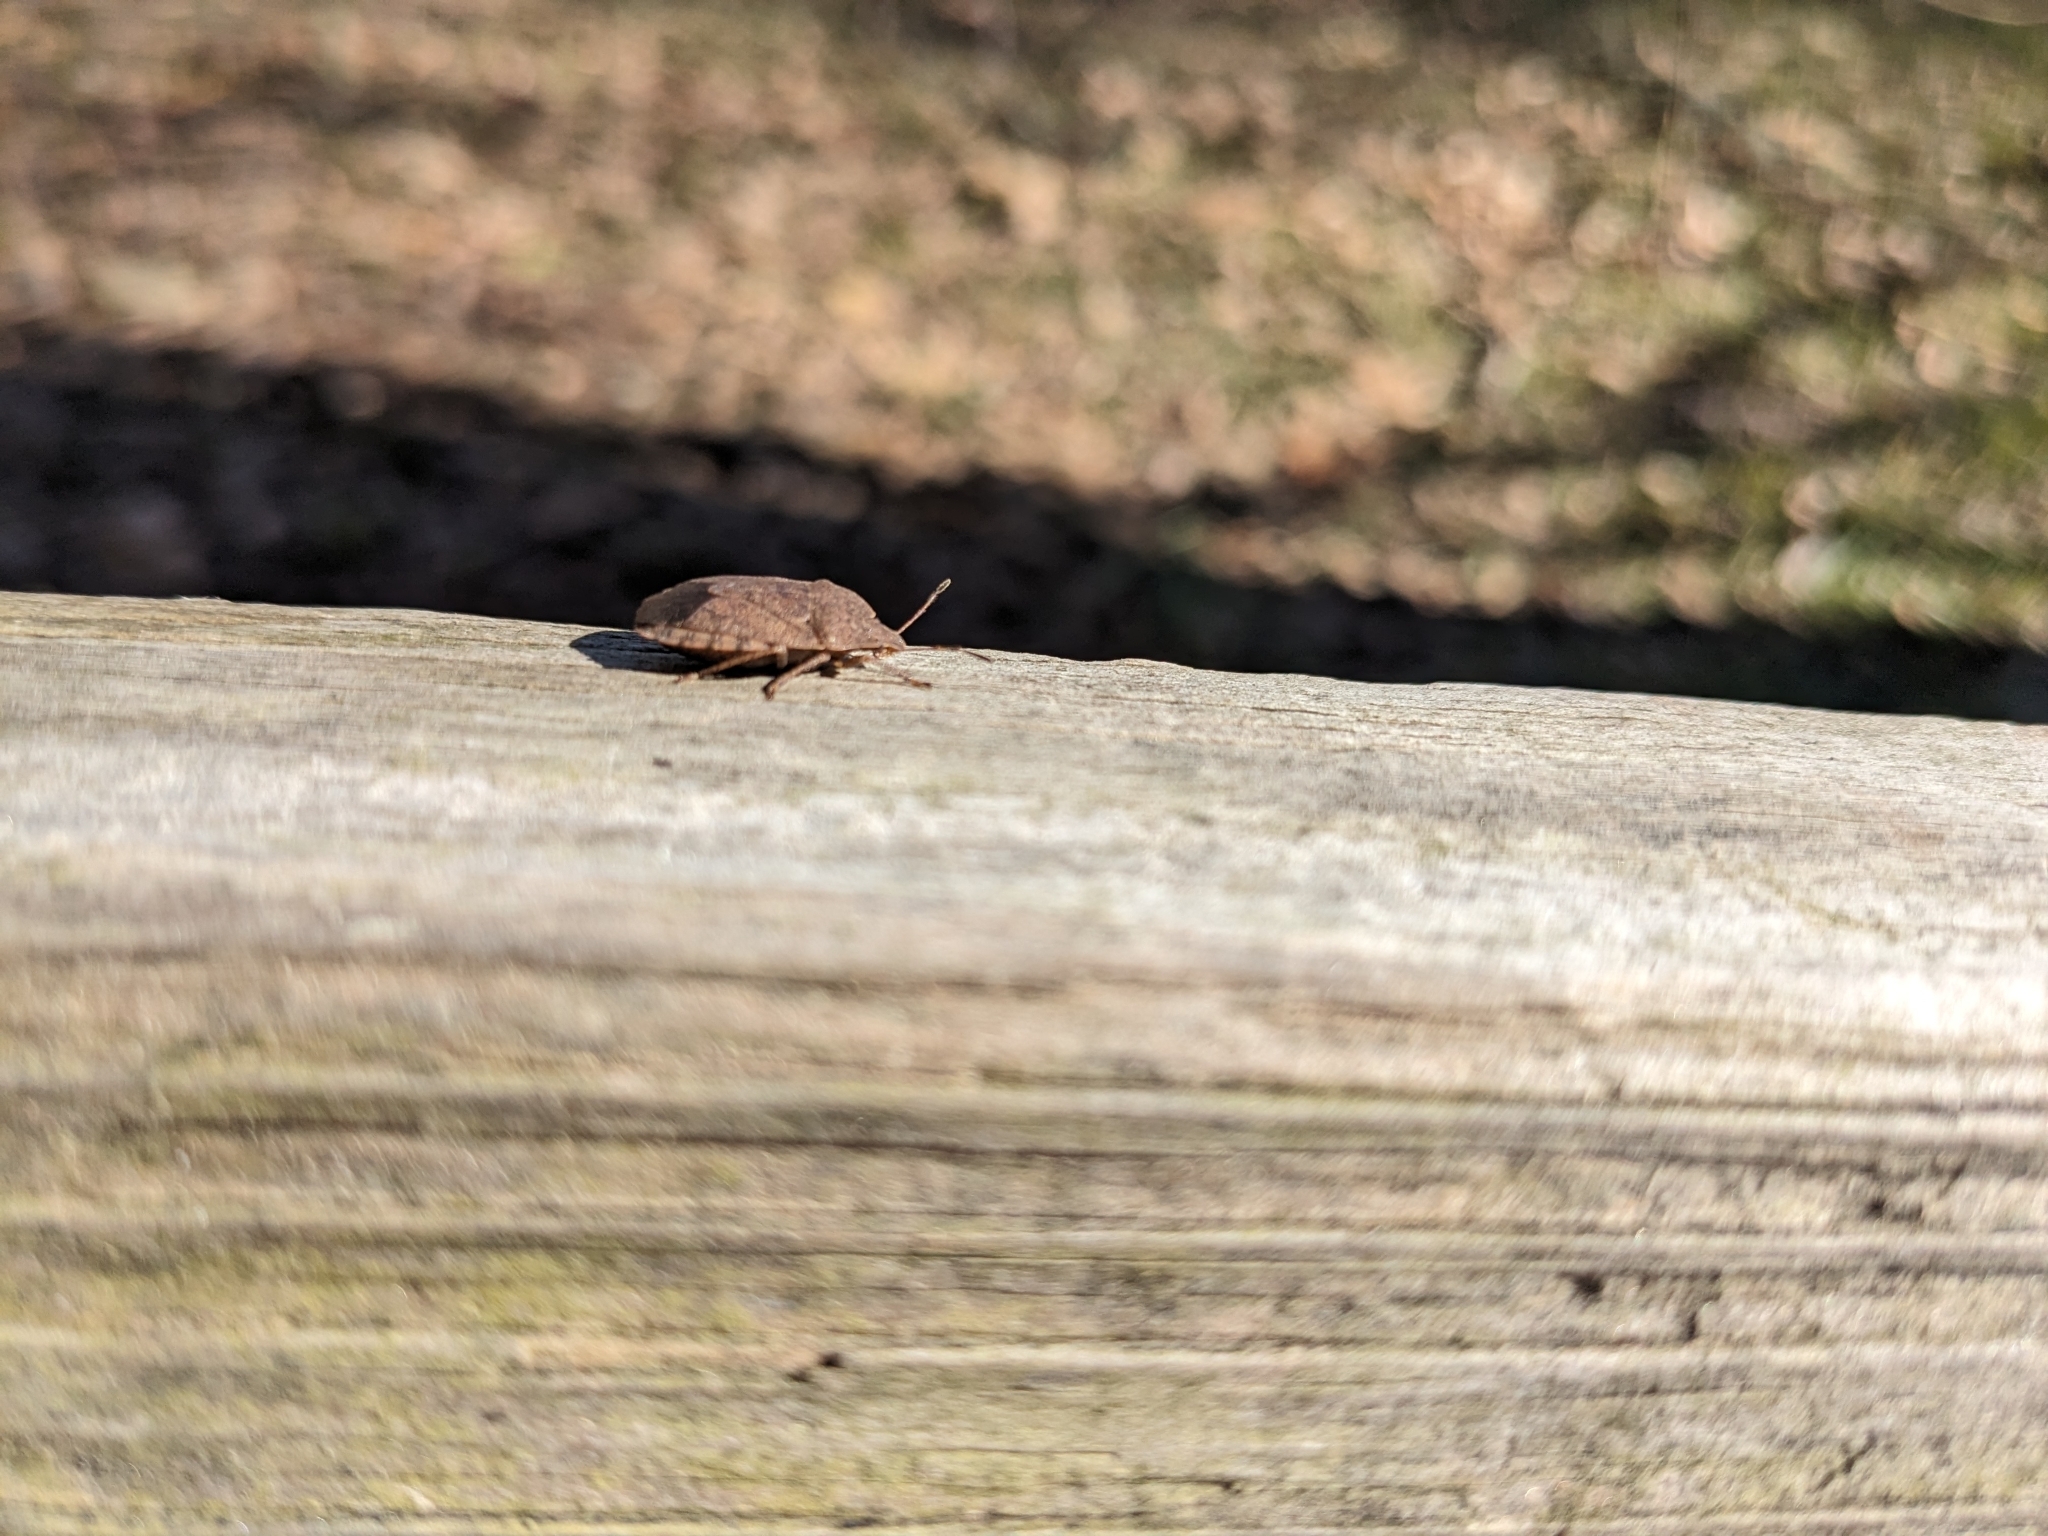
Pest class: stink_bug